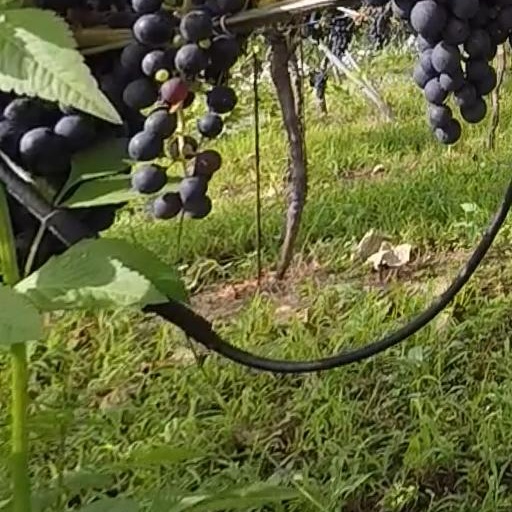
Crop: grape